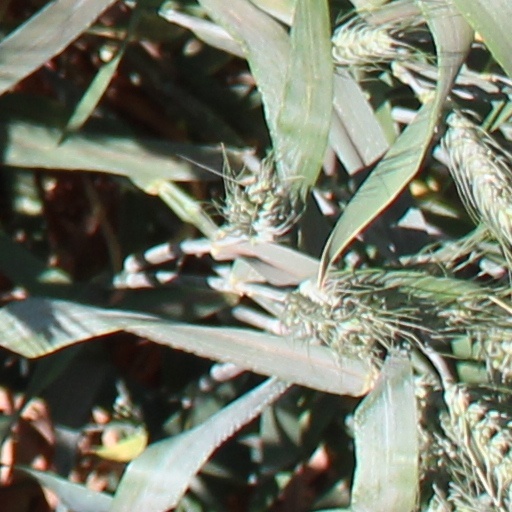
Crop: wheat